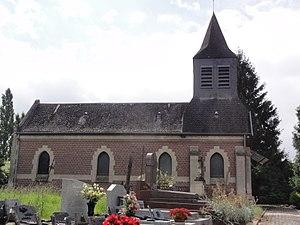
L'église Saint-Médard est une église située à Lanchy, en France.
Lanchy est une commune française située dans le département de l'Aisne, en région Hauts-de-France.